Manny Villar

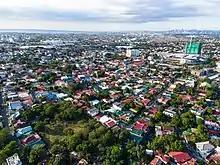
First venture of Manny Villar - Camella Homes 1 and 2 in Las Piñas

In 1975, with an initial capital of ₱10,000, Villar purchased two reconditioned trucks and started a business delivering sand and gravel for construction companies in Las Piñas. This eventually segued into building houses, as Villar took out a seven-year loan from a rural bank offering low interest rates. He initiated mass housing projects through economies of scale, utilizing the cost advantages of developing a large-scale project in order to bring down housing prices. The number of homes built by Villar's companies totaled to over 200,000 units.